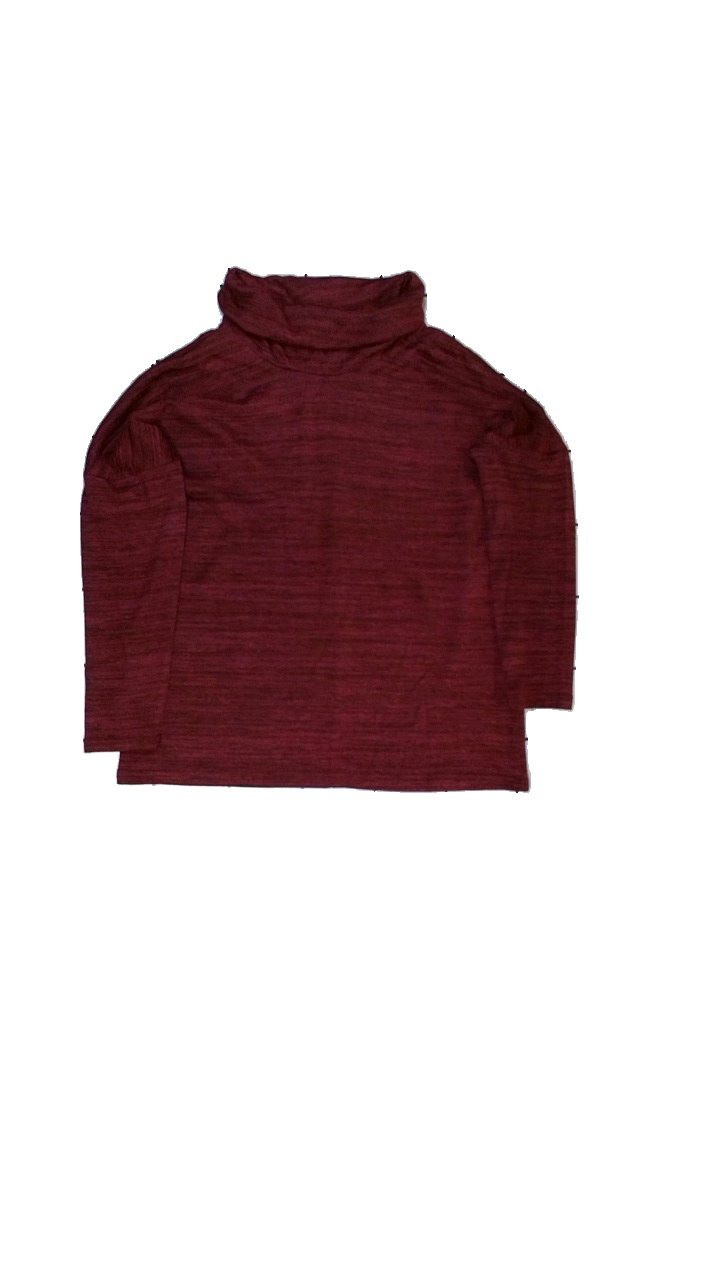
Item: Top (Ladies)
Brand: Andrea
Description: Långärmad turtle neck tröja
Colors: Red, Black
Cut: Turtle neck
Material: ?
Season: All
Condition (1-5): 3
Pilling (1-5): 3
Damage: nopprig
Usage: Export
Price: <50